History of the British Army postal service

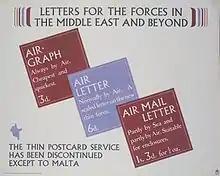
GPO poster

It is a sad fact that during war battlefield casualties invariably produce large quantities of undeliverable mail. In the field, such mail that comes to hand in the units was checked against unit records and disposed of appropriately.